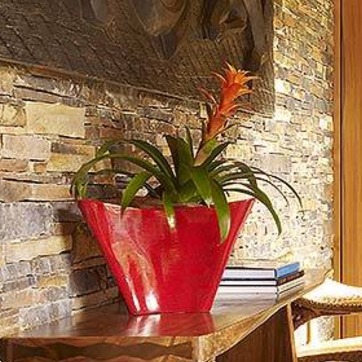
Material: foliage